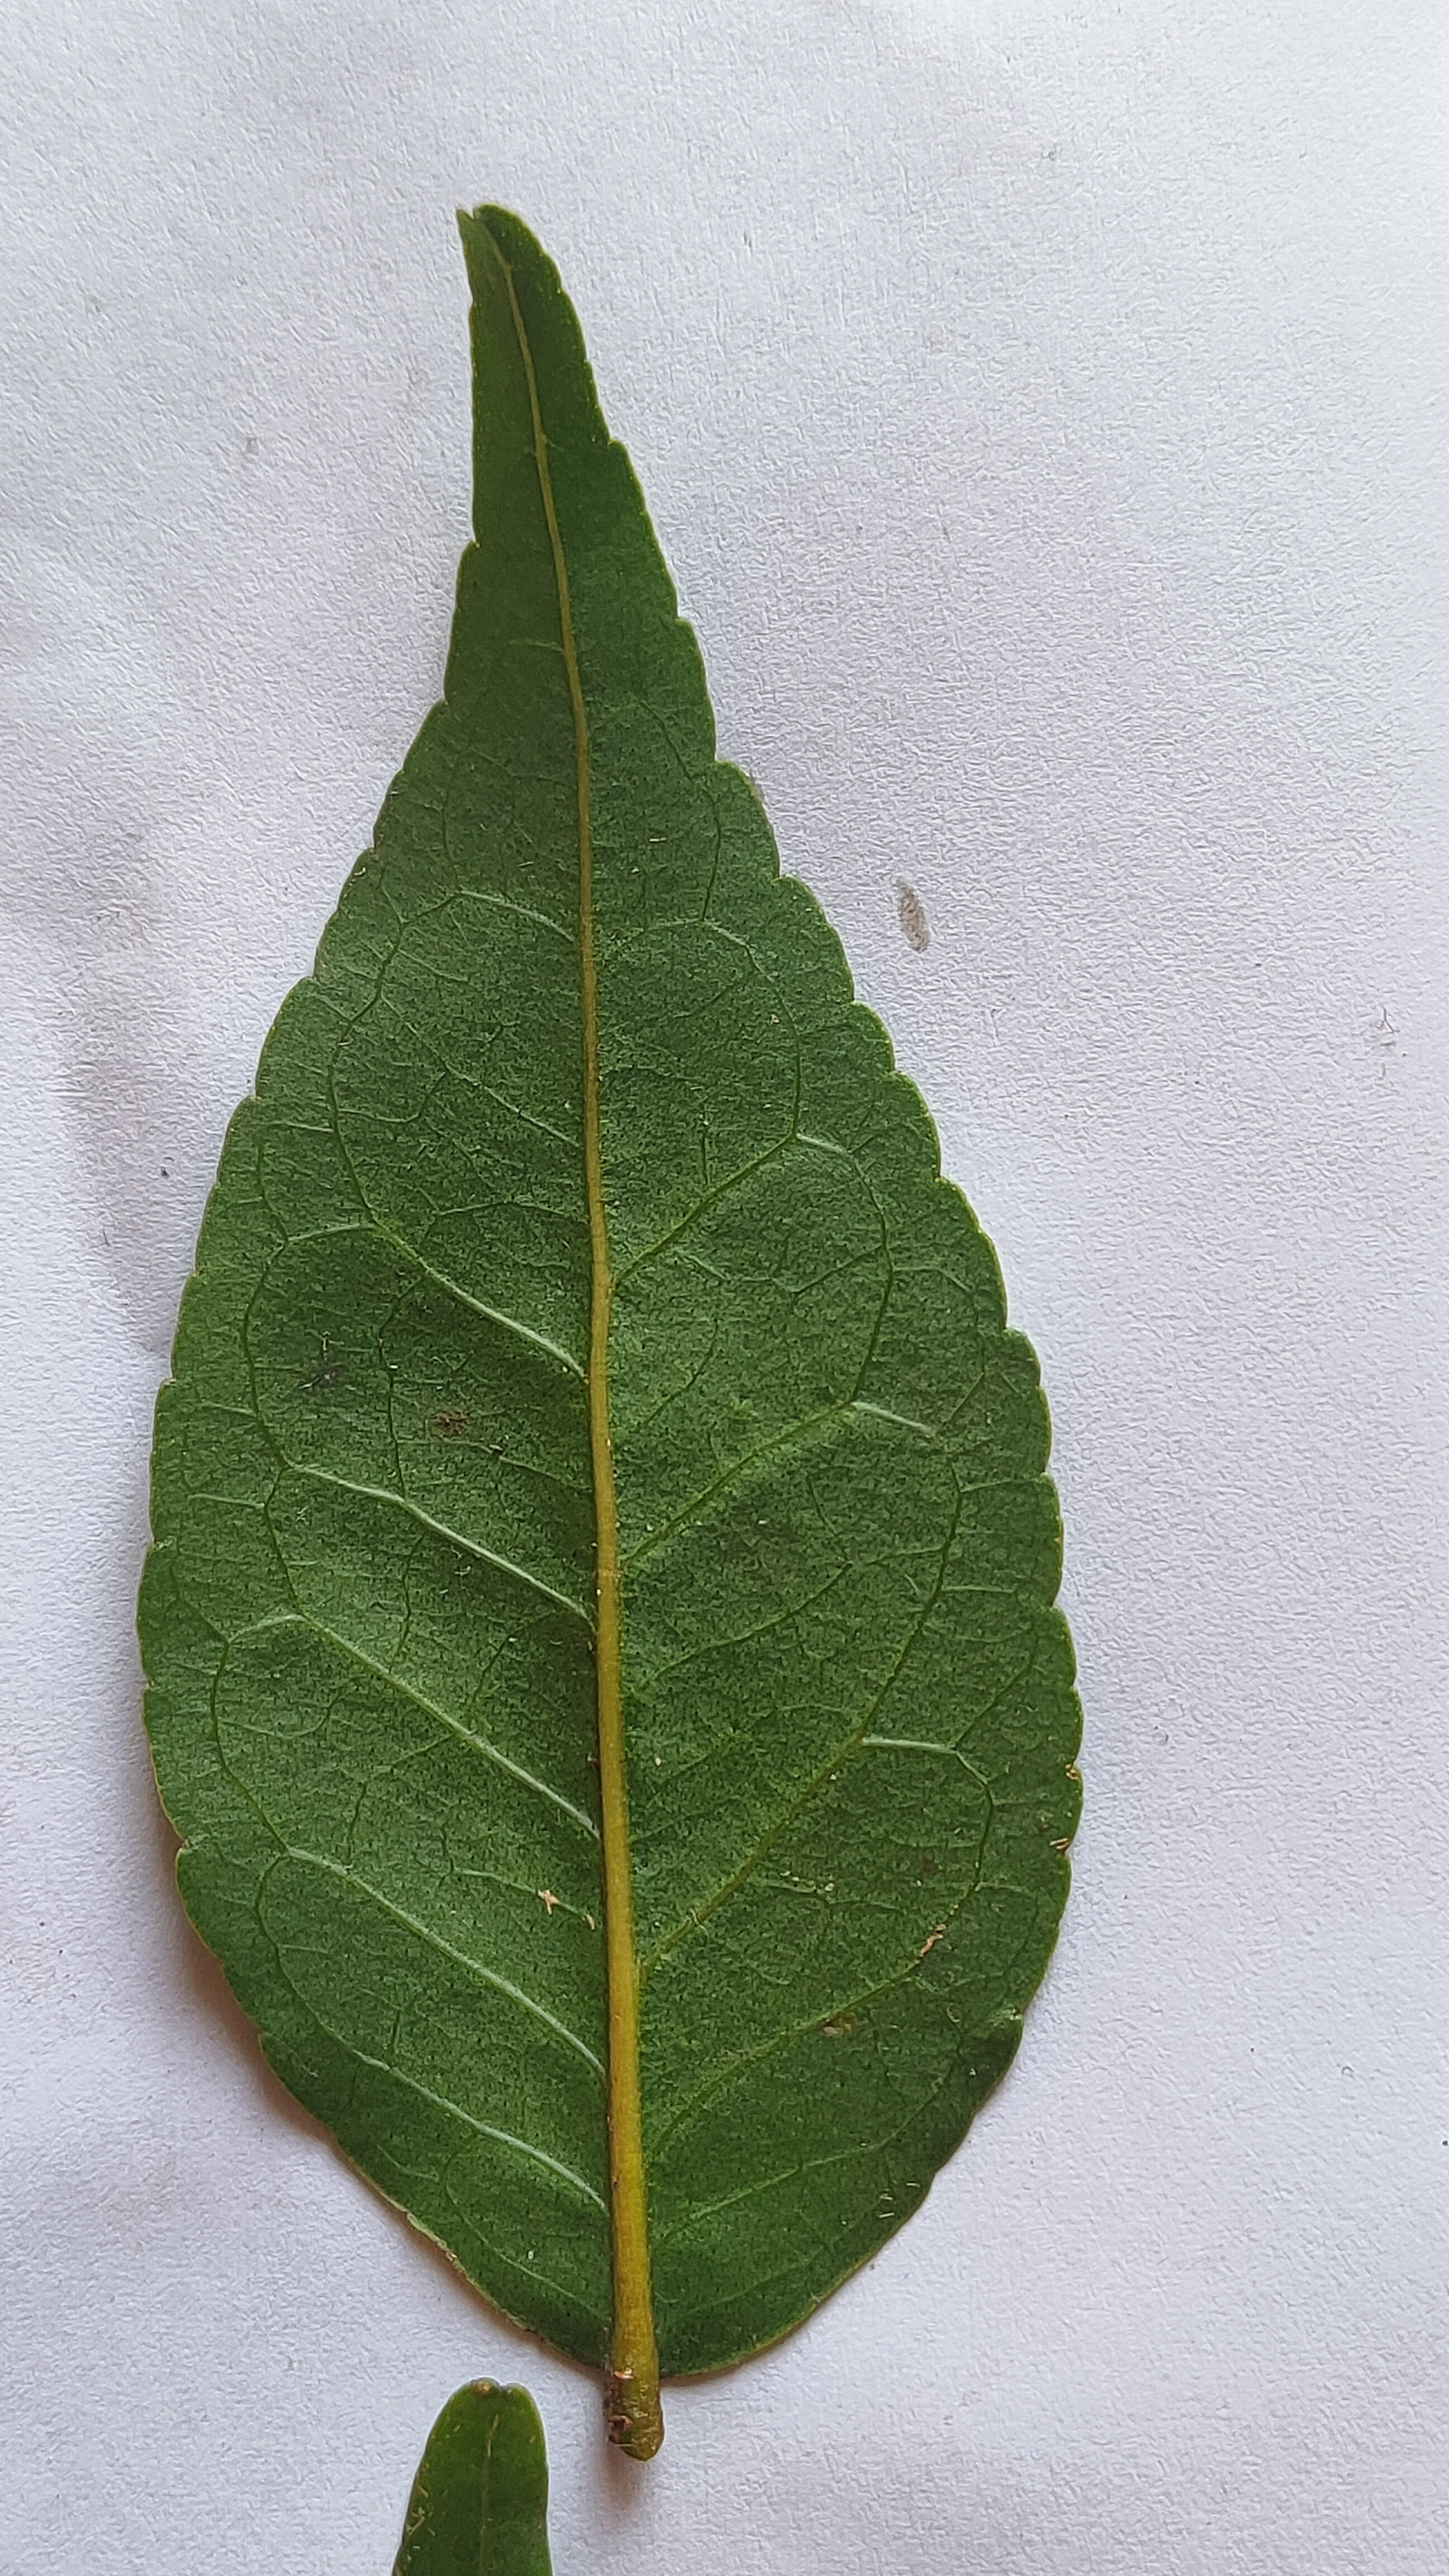
Leaf variety: Aegle marmelos